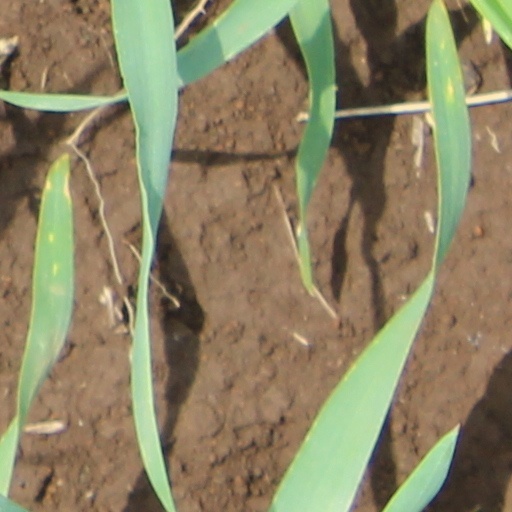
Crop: wheat